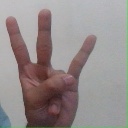
अक्षर: क्ष